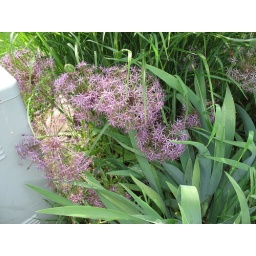
Back bed near zebra grass